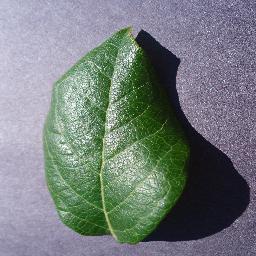
Label: Blueberry___healthy